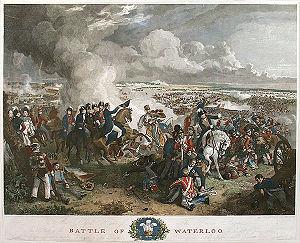
8 février : interdiction du commerce des esclaves par les puissances européennes réunies à Vienne grâce à l’intervention de Castlereagh. Les navires de guerre français et britanniques sont autorisés à intercepter les navires suspects, à les contrôler et à juger et condamner, pour piraterie, les équipages des bateaux négriers. La traite persiste cependant.